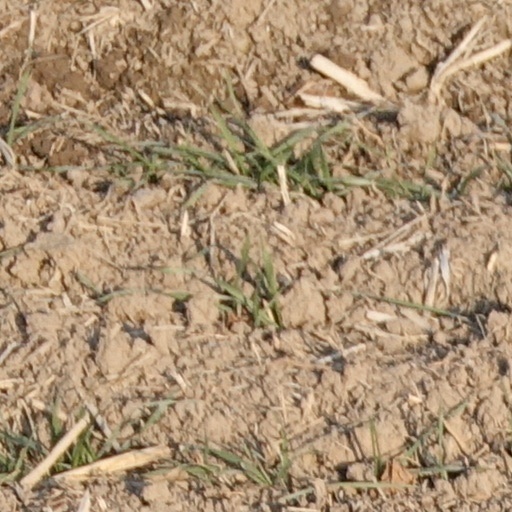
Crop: wheat